Ahmed Rebai

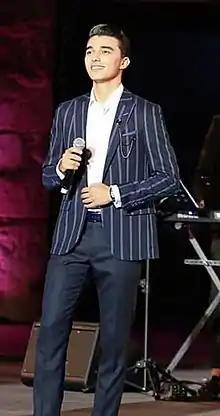
Ahmed Rebai, Concert of the International Festival of Carthage, July 2019

Ahmed Rebai (in Arabic : أحمد الرباعي, "[amɛd ʁebai]" ), by his full name Ahmed Ben Wajdi Rebai (أحمد بن وجدي الرباعي), born on October 27, 1997, in Tunis, is a Tunisian singer.